Aneuploidy

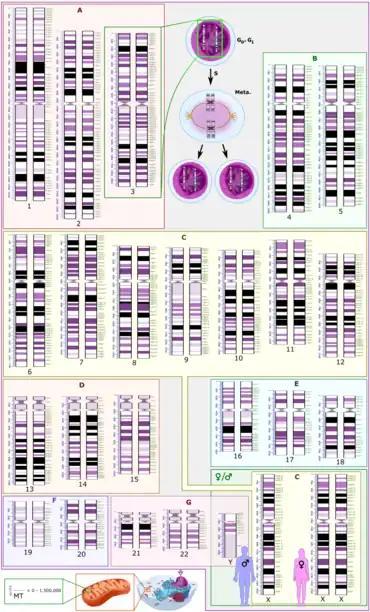
Schematic karyogram of a human, showing the normal diploid karyotype. It shows annotated bands and sub-bands as used for the nomenclature of chromosome abnormalities. It shows 22 homologous chromosomes, both the female (XX) and male (XY) versions of the sex chromosome (bottom right), as well as the mitochondrial genome (to scale at bottom left).

In the strict sense, a chromosome complement having a number of chromosomes other than 46 (in humans) is considered "heteroploid" while an exact multiple of the haploid chromosome complement is considered euploid.